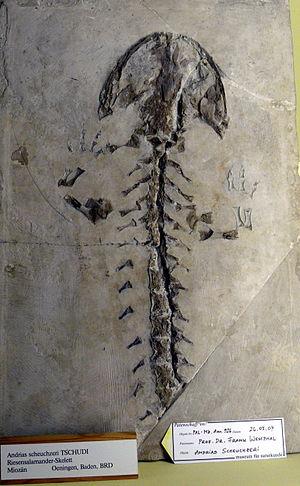
Andrias scheuchzeri est une espèce fossile d'urodèles de la famille des Cryptobranchidæ.
L'histoire de la paléontologie a tout d'abord commencé par la curiosité que les humains ont éprouvée lors de la découverte de fossiles. Les premières tentatives d'expliquer ces découvertes ont produit des mythes. Mais des tentatives rationnelles isolées d'expliquer les restes fossilisés, sont apparues dès l'Antiquité comme celles du grec Xénophane ou du romain Lucrèce, et au Moyen Âge comme celle du chinois Shen Kuo au XIᵉ siècle. Elles peuvent être considérées comme les débuts de la paléontologie au sens large.